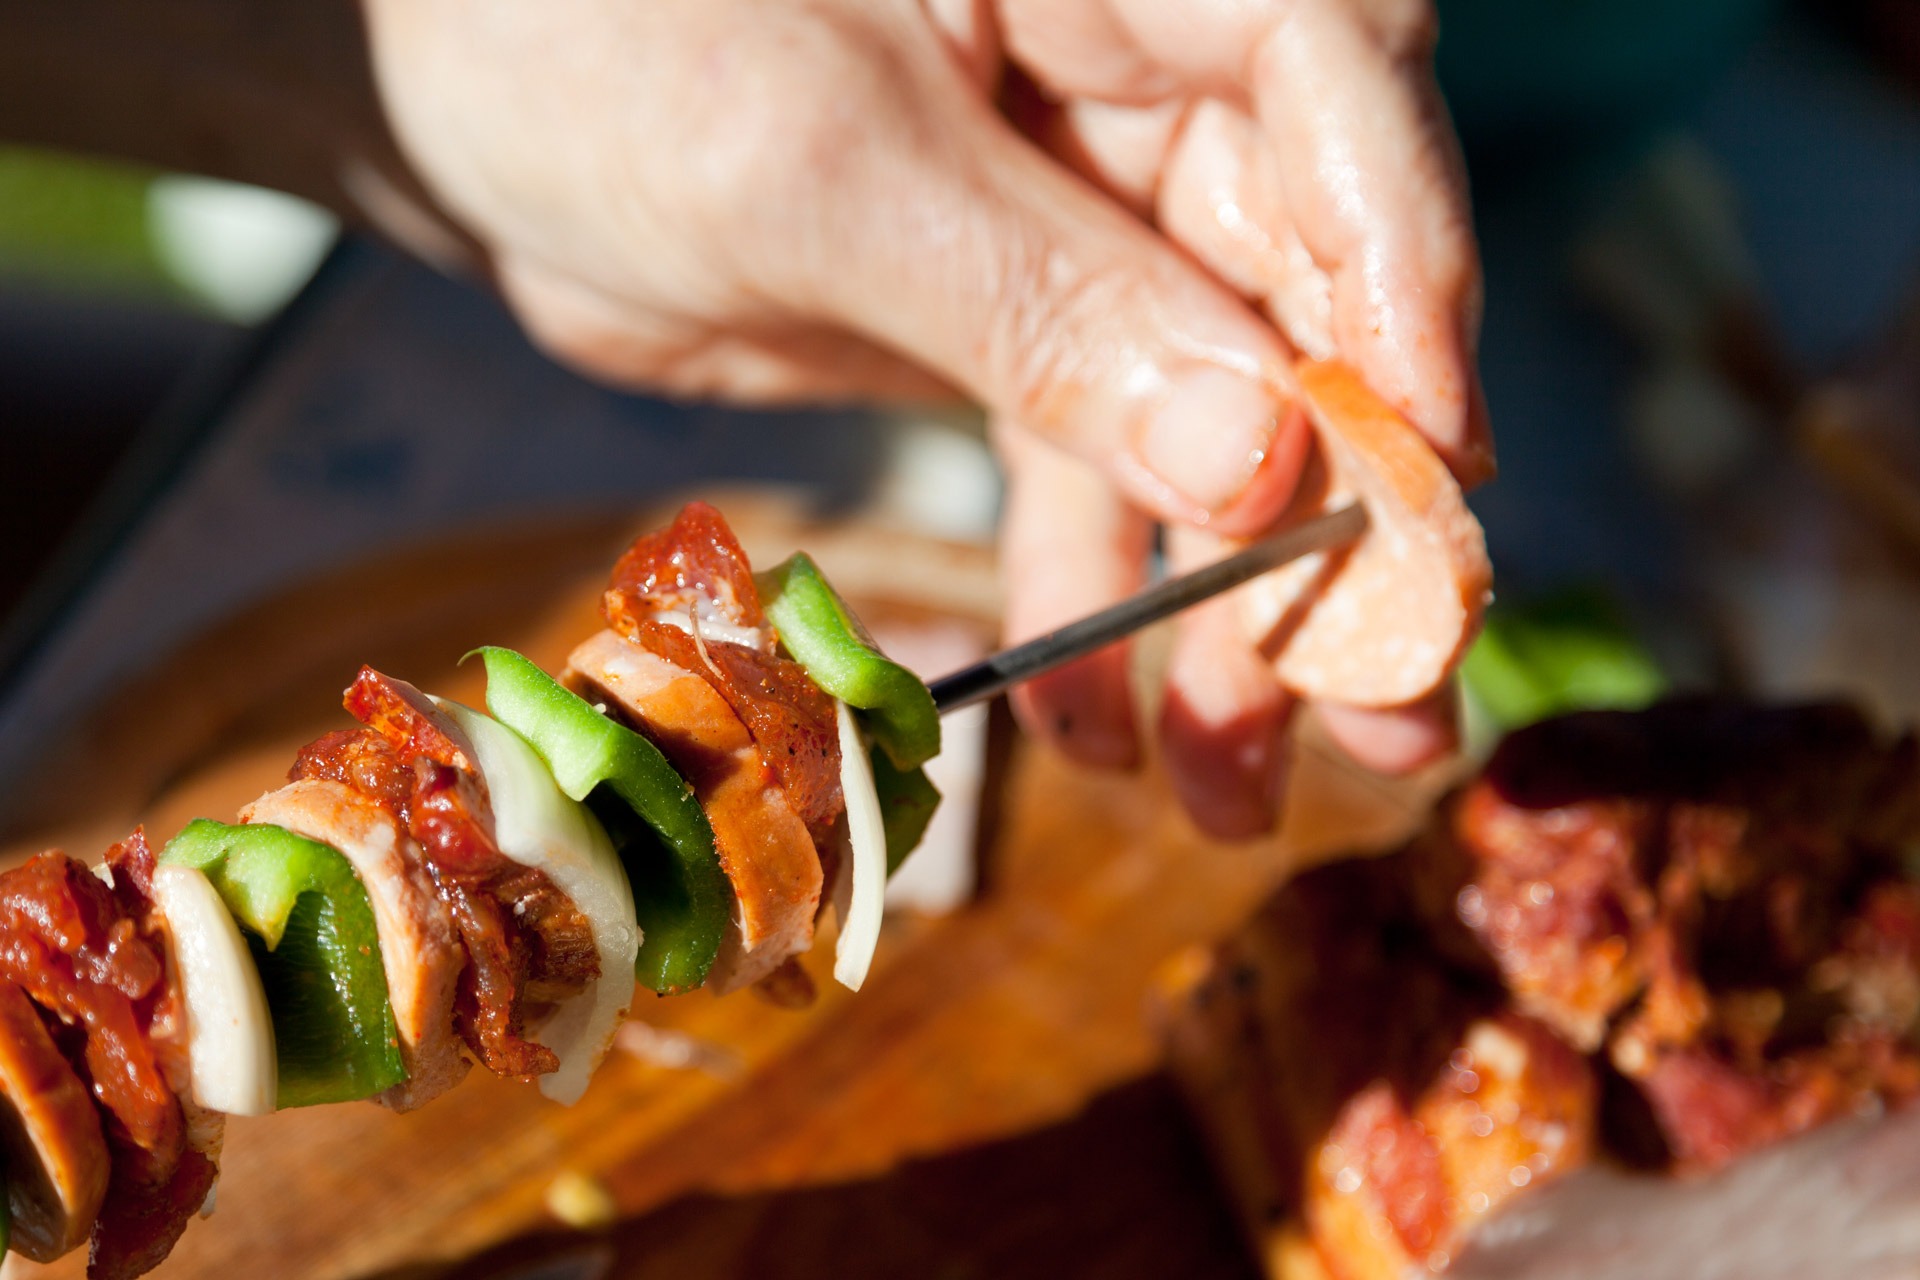
roast, dish, meal, food, produce, bbq, meat, barbecue, pork, cuisine, beef, chicken, making, grill, asian food, dinner, hot, street food, skewer, kabob, kebab, roasted, preparing, sense, shish, grilled food